Indo-Greek Kingdom

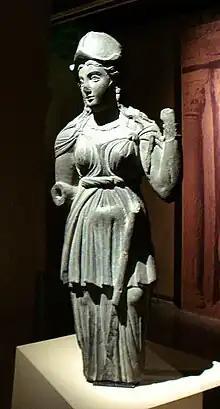
Athena in the art of Gandhara, displayed at the Lahore Museum, Pakistan

This is particularly the case of some purely Hellenistic works in Hadda, Afghanistan, an area which "might indeed be the cradle of incipient Buddhist sculpture in Indo-Greek style". Referring to one of the Buddha triads in Hadda, in which the Buddha is sided by very Classical depictions of Herakles/Vajrapani and Tyche/Hariti, Boardman explains that both figures "might at first (and even second) glance, pass as, say, from Asia Minor or Syria of the first or second century BC (...) these are essentially Greek figures, executed by artists fully conversant with far more than the externals of the Classical style".